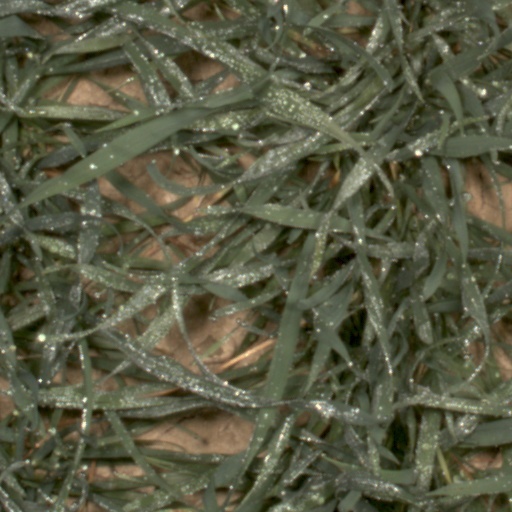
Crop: wheat